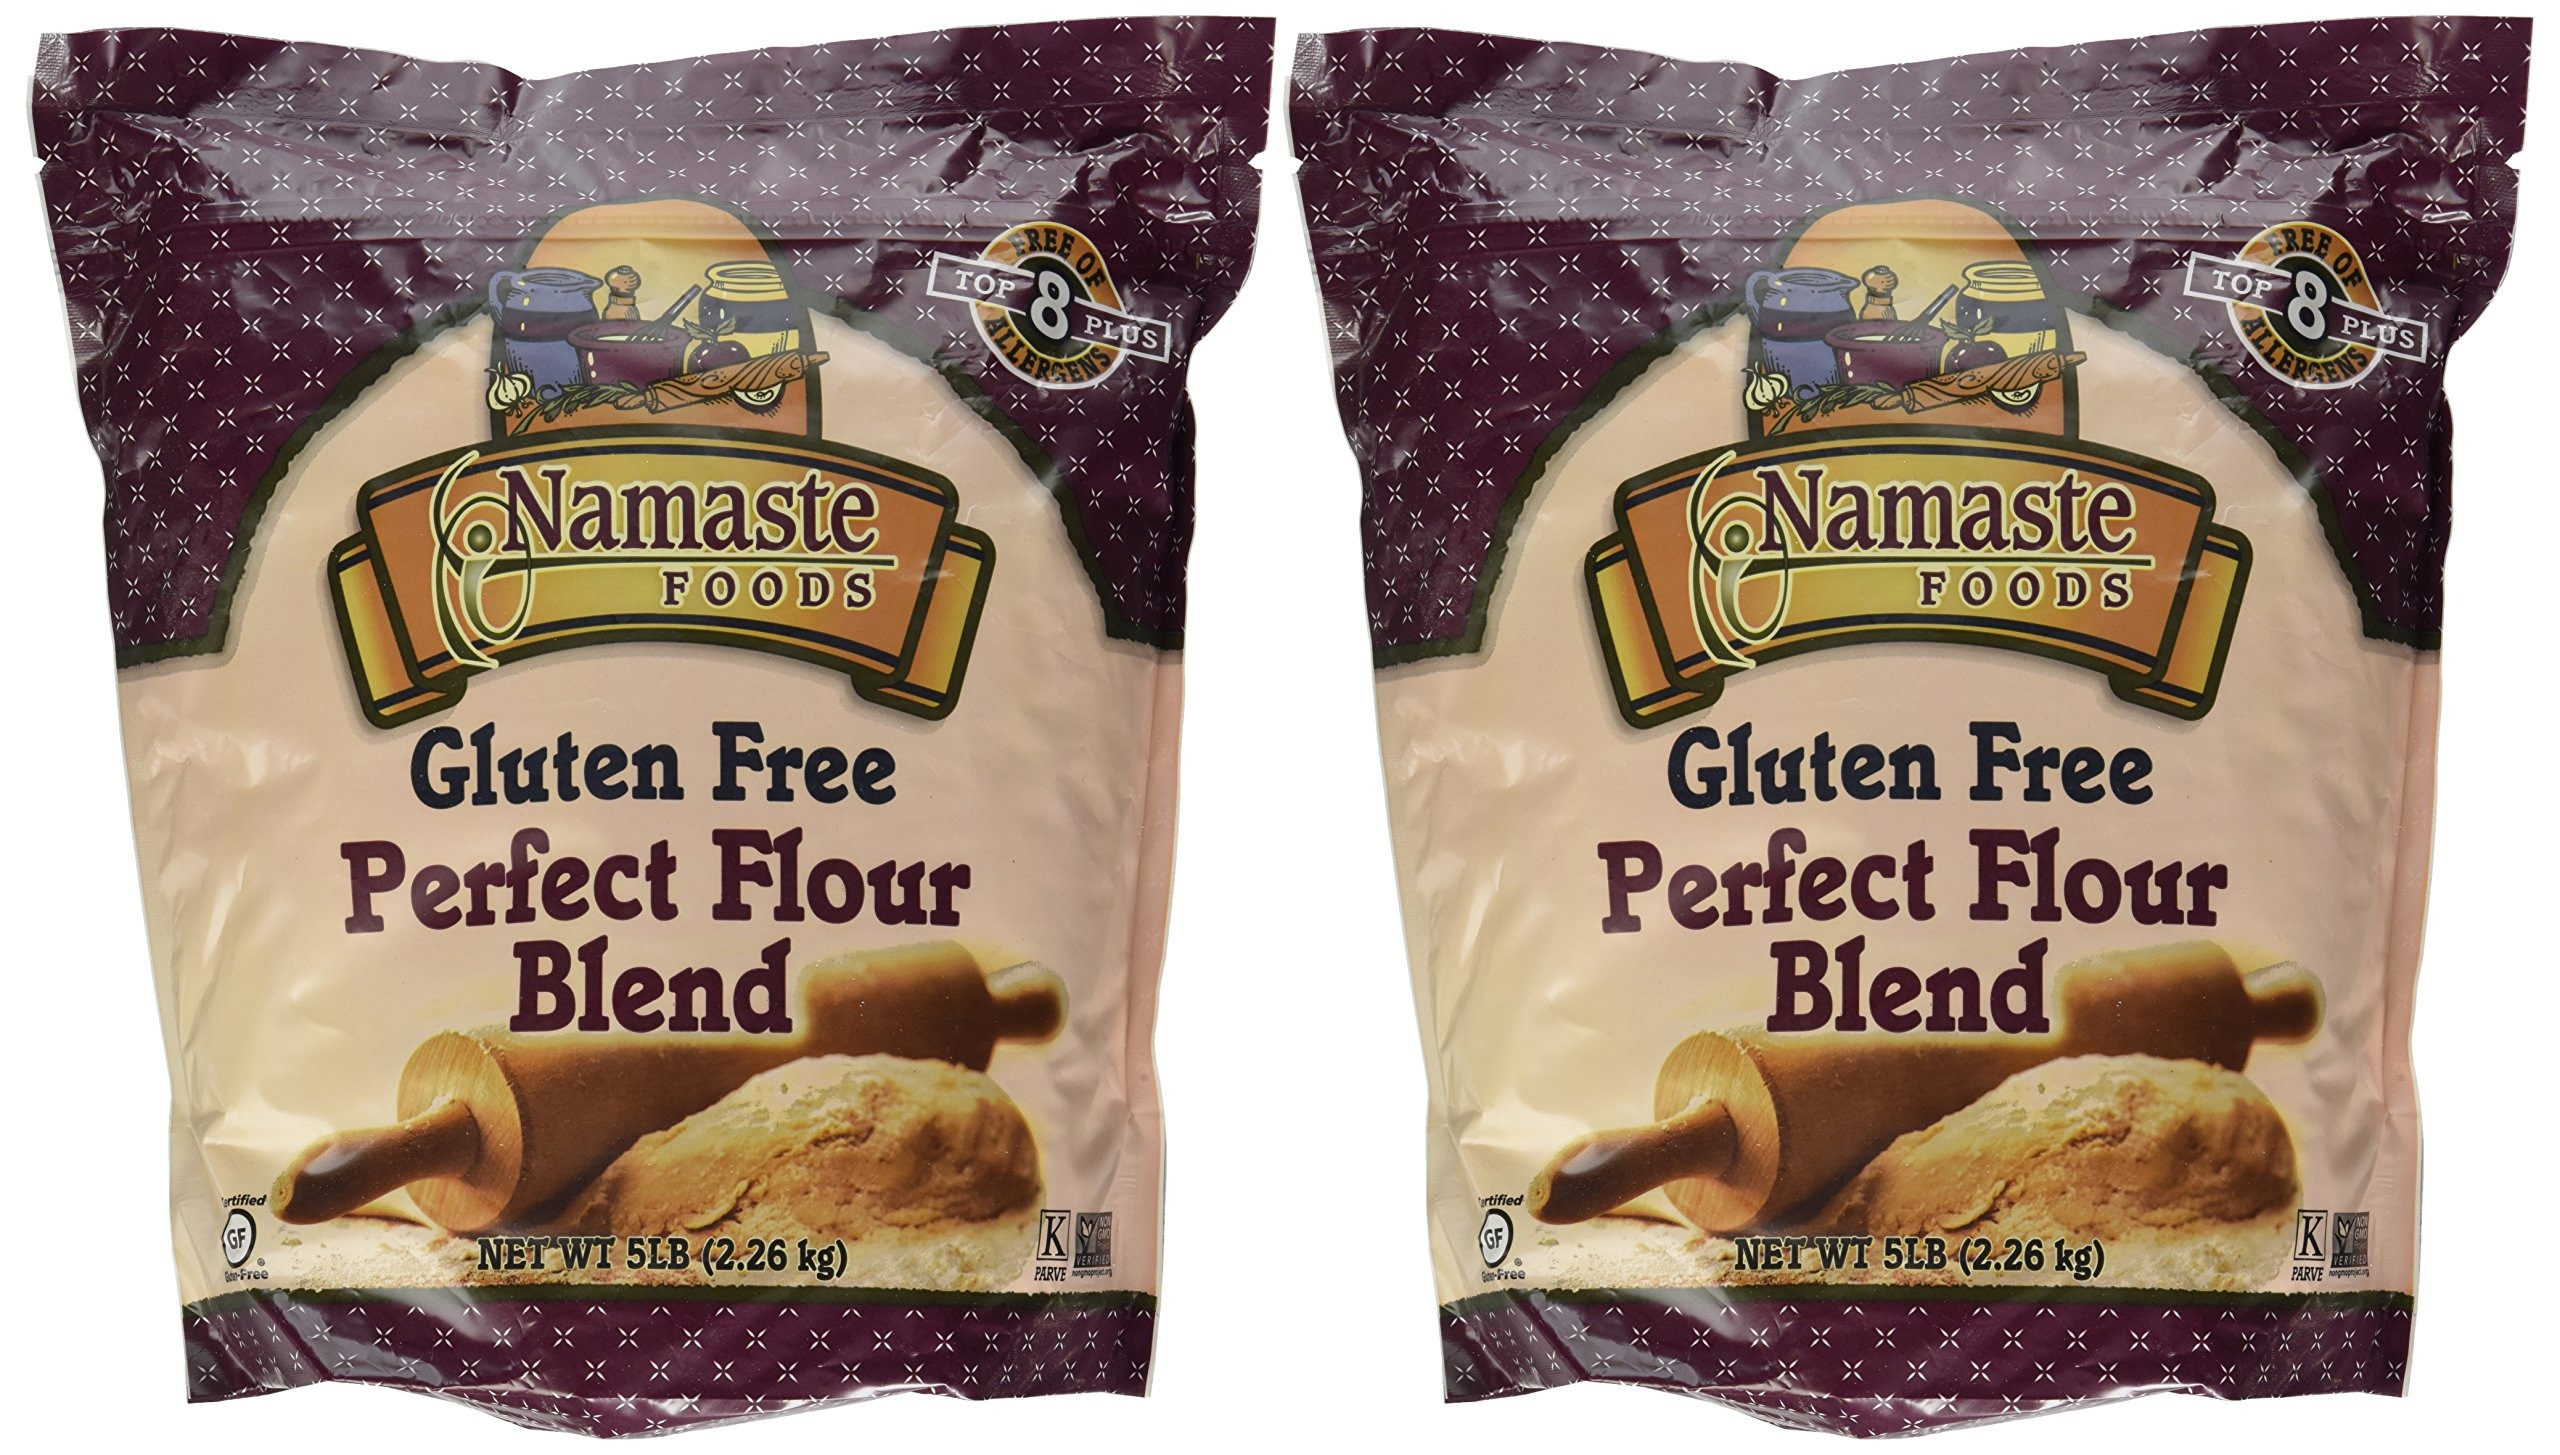
Item Name: Namaste Foods Gluten Free PERFECT FLOUR Blend 5LB (2 Pack)
Value: 160.0
Unit: Ounce

Price: 39.78